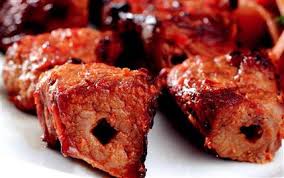
Yemek: kebap